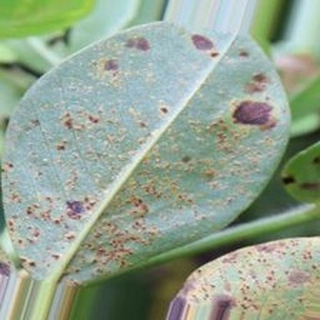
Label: groundnut_rust